Chariots of Fire

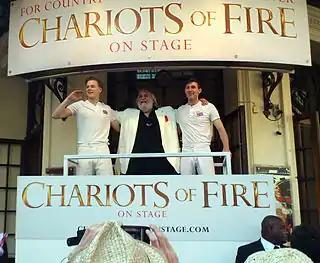
The "Chariots of Fire" stage adaptation: Stars Jack Lowden and James McArdle flank Vangelis, watching the Olympic Torch Relay set to the tune, from the Gielgud Theatre, July 2012.

A stage adaptation of "Chariots of Fire" was mounted in honour of the 2012 Olympics. The play, "Chariots of Fire", which was adapted by playwright Mike Bartlett and included the Vangelis score, ran from 9 May to 16 June 2012 at London's Hampstead Theatre, and transferred to the Gielgud Theatre in the West End on 23 June, where it ran until 5 January 2013. It starred Jack Lowden as Eric Liddell and James McArdle as Harold Abrahams, and Edward Hall directed. Stage designer Miriam Buether transformed each theatre into an Olympic stadium, and composer Jason Carr wrote additional music. Vangelis also created several new pieces of music for the production.